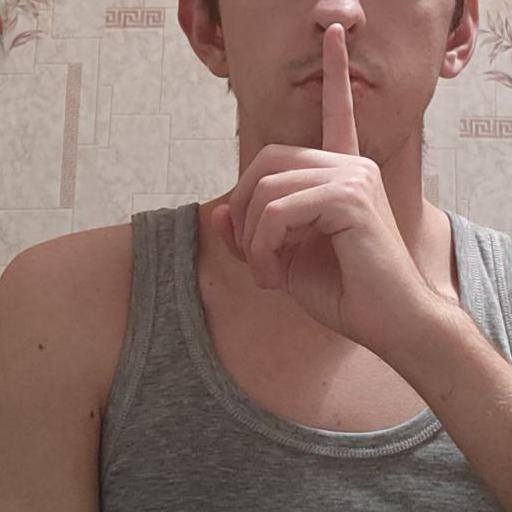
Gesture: mute